Pembroke Academy

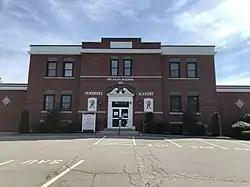
Pembroke Academy in 2020

Pembroke Academy is a public secondary school in Pembroke, New Hampshire.